Henry William Greville

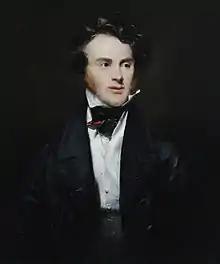
Portrait by John Jackson

He was the youngest son of Charles Greville, grandson of the fifth Lord Warwick, by Lady Charlotte Cavendish Bentinck, eldest daughter of William Cavendish-Bentinck, 3rd Duke of Portland. He was born on 28 Oct. 1801, and was educated at Westminster School and Christ Church, Oxford, where he graduated B.A. on 4 June 1823.